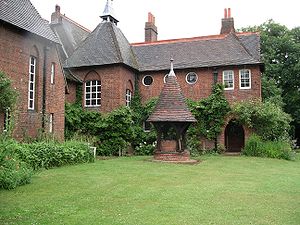
William Morris / Arkitektur
Morris' hus i Kent, kaldet ”Red House”.
William Morris var en engelsk kunstner, forfatter, socialist og aktivist. Han var en af grundlæggerne af den britiske formgivningsbevægelse Arts and Crafts. Han er kendt som formgiver af tapeter og stoffer, lyriker, forfatter af fiktion og en foregangsmand inden for den engelske socialistbevægelse.